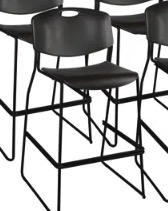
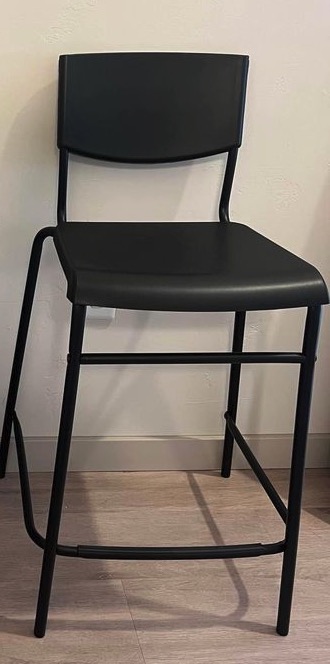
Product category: stool
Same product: no